Pennsylvania Chronicle

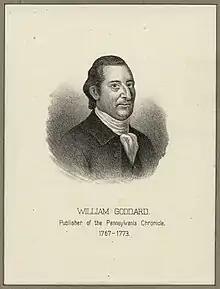
William Goddard, founder of the "Pennsylvania Chronicle"

In the first three years of the "Chronicle"s publication the newspaper was politically moderate in its tone. During this time Joseph Galloway and Thomas Wharton were Goddard's silent partners, but after their retirement in 1770, Goddard's newspaper became more sympathetic with the radical element and the push for American independence.